Koguma

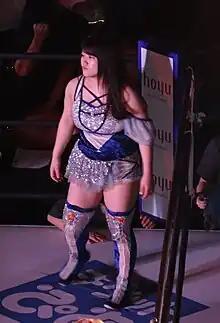
Koguma in March 2022

is a Japanese professional wrestler. She currently works for World Wonder Ring Stardom.